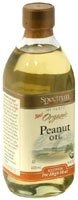
Item Name: Spectrum Organic Peanut Oil -- 16 fl oz Each / Pack of 12
Product Description: Peanut lovers rejoice! Finally an organic peanut oil that isn't afraid of high heat. Specially selected; organic peanuts are gently refined using all natural processes creating an oil that just loves a good flame. From tempura to pan fried trout, our neutral tasting organic peanut oil allows all the rich natural flavors of your ingredients to really shine through. Can it finally be okay to play with fire?
Value: 192.0
Unit: Fl Oz

Price: 13.24